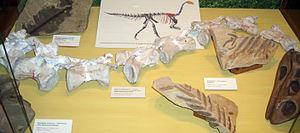
Ruehleia est un genre éteint de dinosaures sauropodomorphes, rattaché à la famille des Plateosauridae ou directement au clade des platéosauriens. Il a vécu au Trias supérieur, dans ce qui est maintenant l'Allemagne.